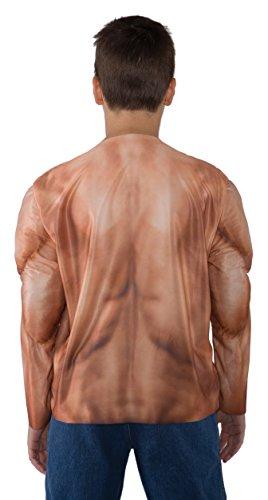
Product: Underwraps Kid's Padded Muscle Shirt
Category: Clothing, Shoes & Jewelry | Costumes & Accessories | Kids & Baby | Boys | Costumes
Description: Great Condition.
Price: $12.97 - $24.99